Zinc finger protein 226

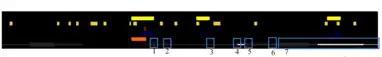
Figure 1. Bird's Eye View of the ZNF226 Transcript and Promoters

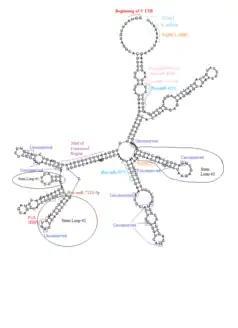
Figure 2. Human ZNF226 5’ UTR Secondary Structure

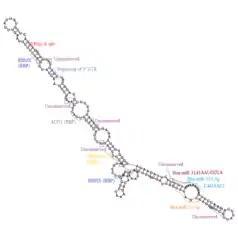
Figure 3. Human ZNF226 3' UTR Secondary Structure

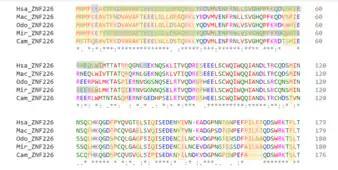

Zinc finger protein 226 is a protein that in humans is encoded by the ZNF226 gene.